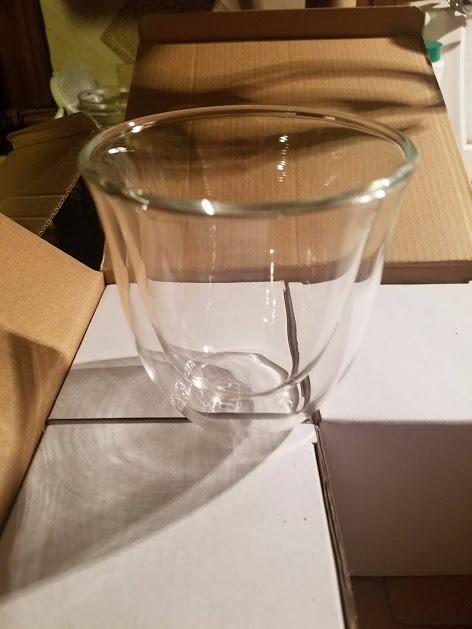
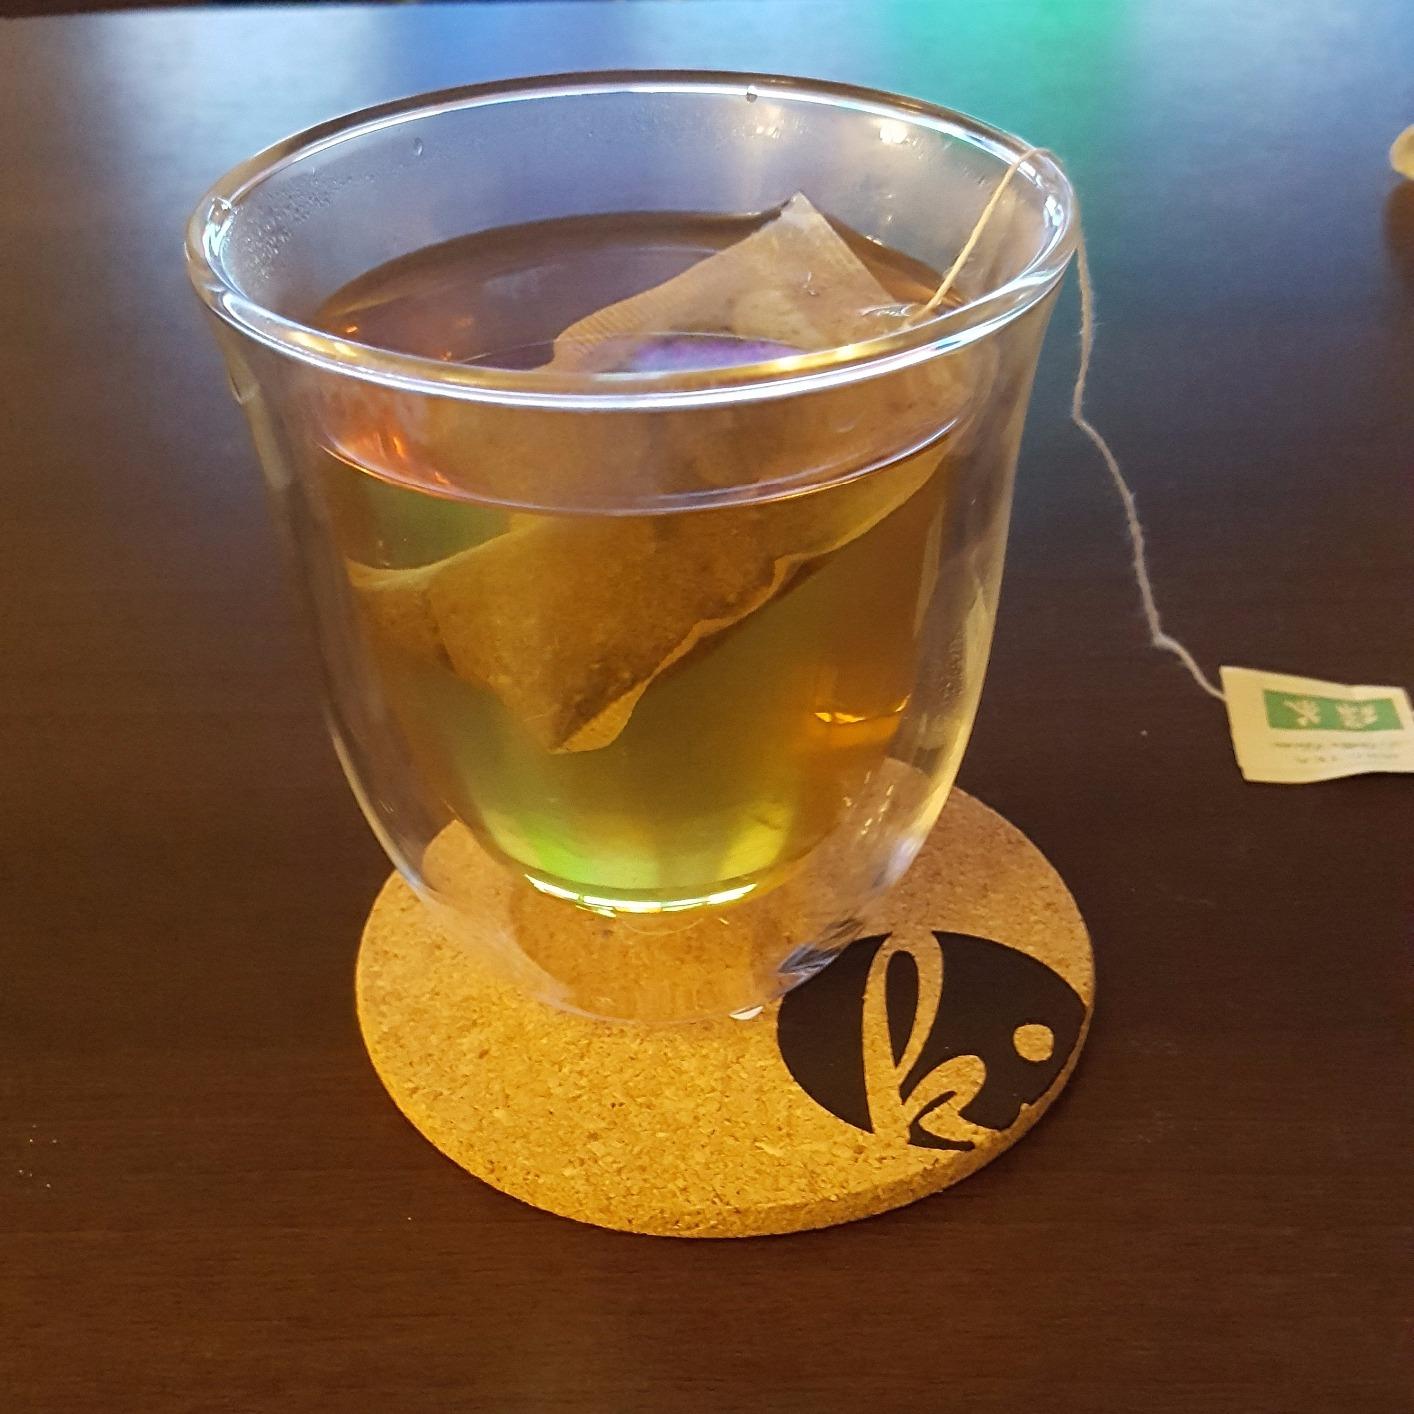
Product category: items_mug
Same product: yes